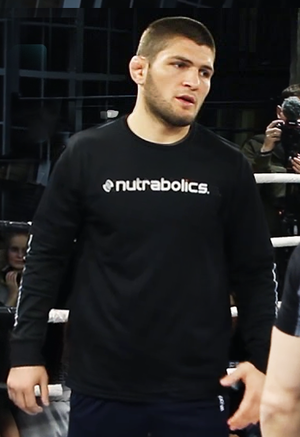
Khabib Nurmagomedov
Nurmagomedov i januar 2017
Khabib Abdulmanapovitsj Nurmagomedov, er en ubesejret russisk MMA-udøver af avarisk ophav som siden 2011 har været på kontrakt med Ultimate Fighting Championship, hvor han kæmper i vægtklassen letvægt. Han har på nuværende tidspunkt rekorden i den længste ubesejrede sejrs-stime i MMA, med 28 sejre, og er den første russer og første muslim, der har vundet en UFC-titel. Han er i øjeblikket den nuværende UFC letvægts-mester. I september, 2018, var han #8 på den officielle UFC pound-for-pound-rangliste. Han er kendt for sine effektive nedtagninger og ground and pound.